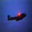
Label: airplane